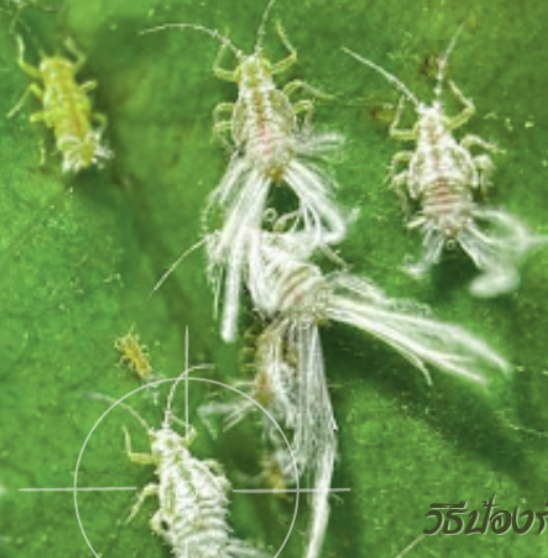
Label: mealybug_infestation